Michael Marks

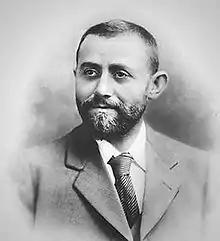

Michael Marks (1859? – 31 December 1907) was a Polish-Jewish entrepreneur and later a British businessman, who with Thomas Spencer co-founded the retail chain Marks & Spencer.